Maxwell Street

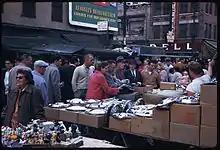
Sunday on Maxwell St. circa 1958 (Charles W. Cushman)

Maxwell Street is an east–west street in Chicago, Illinois, that intersects with Halsted Street just south of Roosevelt Road. It runs at 1330 South in the numbering system running from 500 West to 1126 West. The Maxwell Street neighborhood is considered part of the Near West Side and is one of the city's oldest residential districts. It is notable as the location of the celebrated Maxwell Street Market and the birthplace of Chicago blues and the "Maxwell Street Polish", a sausage sandwich. A large portion of the area is now part of the campus of the University of Illinois at Chicago (UIC) and a private housing development sponsored by the university.